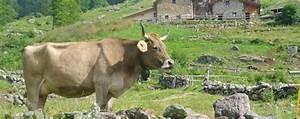
cow